Black to the Future (TV series)

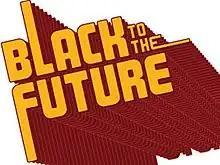

Black to the Future is a 2009 television miniseries that originally aired on VH1 from February 24 to February 27, 2009. The show, which is a spin-off of the "I Love the..." series, discusses the history of events and trends about African Americans and is hosted by David Alan Grier. The title is a reference to the 1985 comedy film, "Back to the Future".